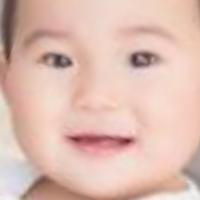
Age group: age 01-10